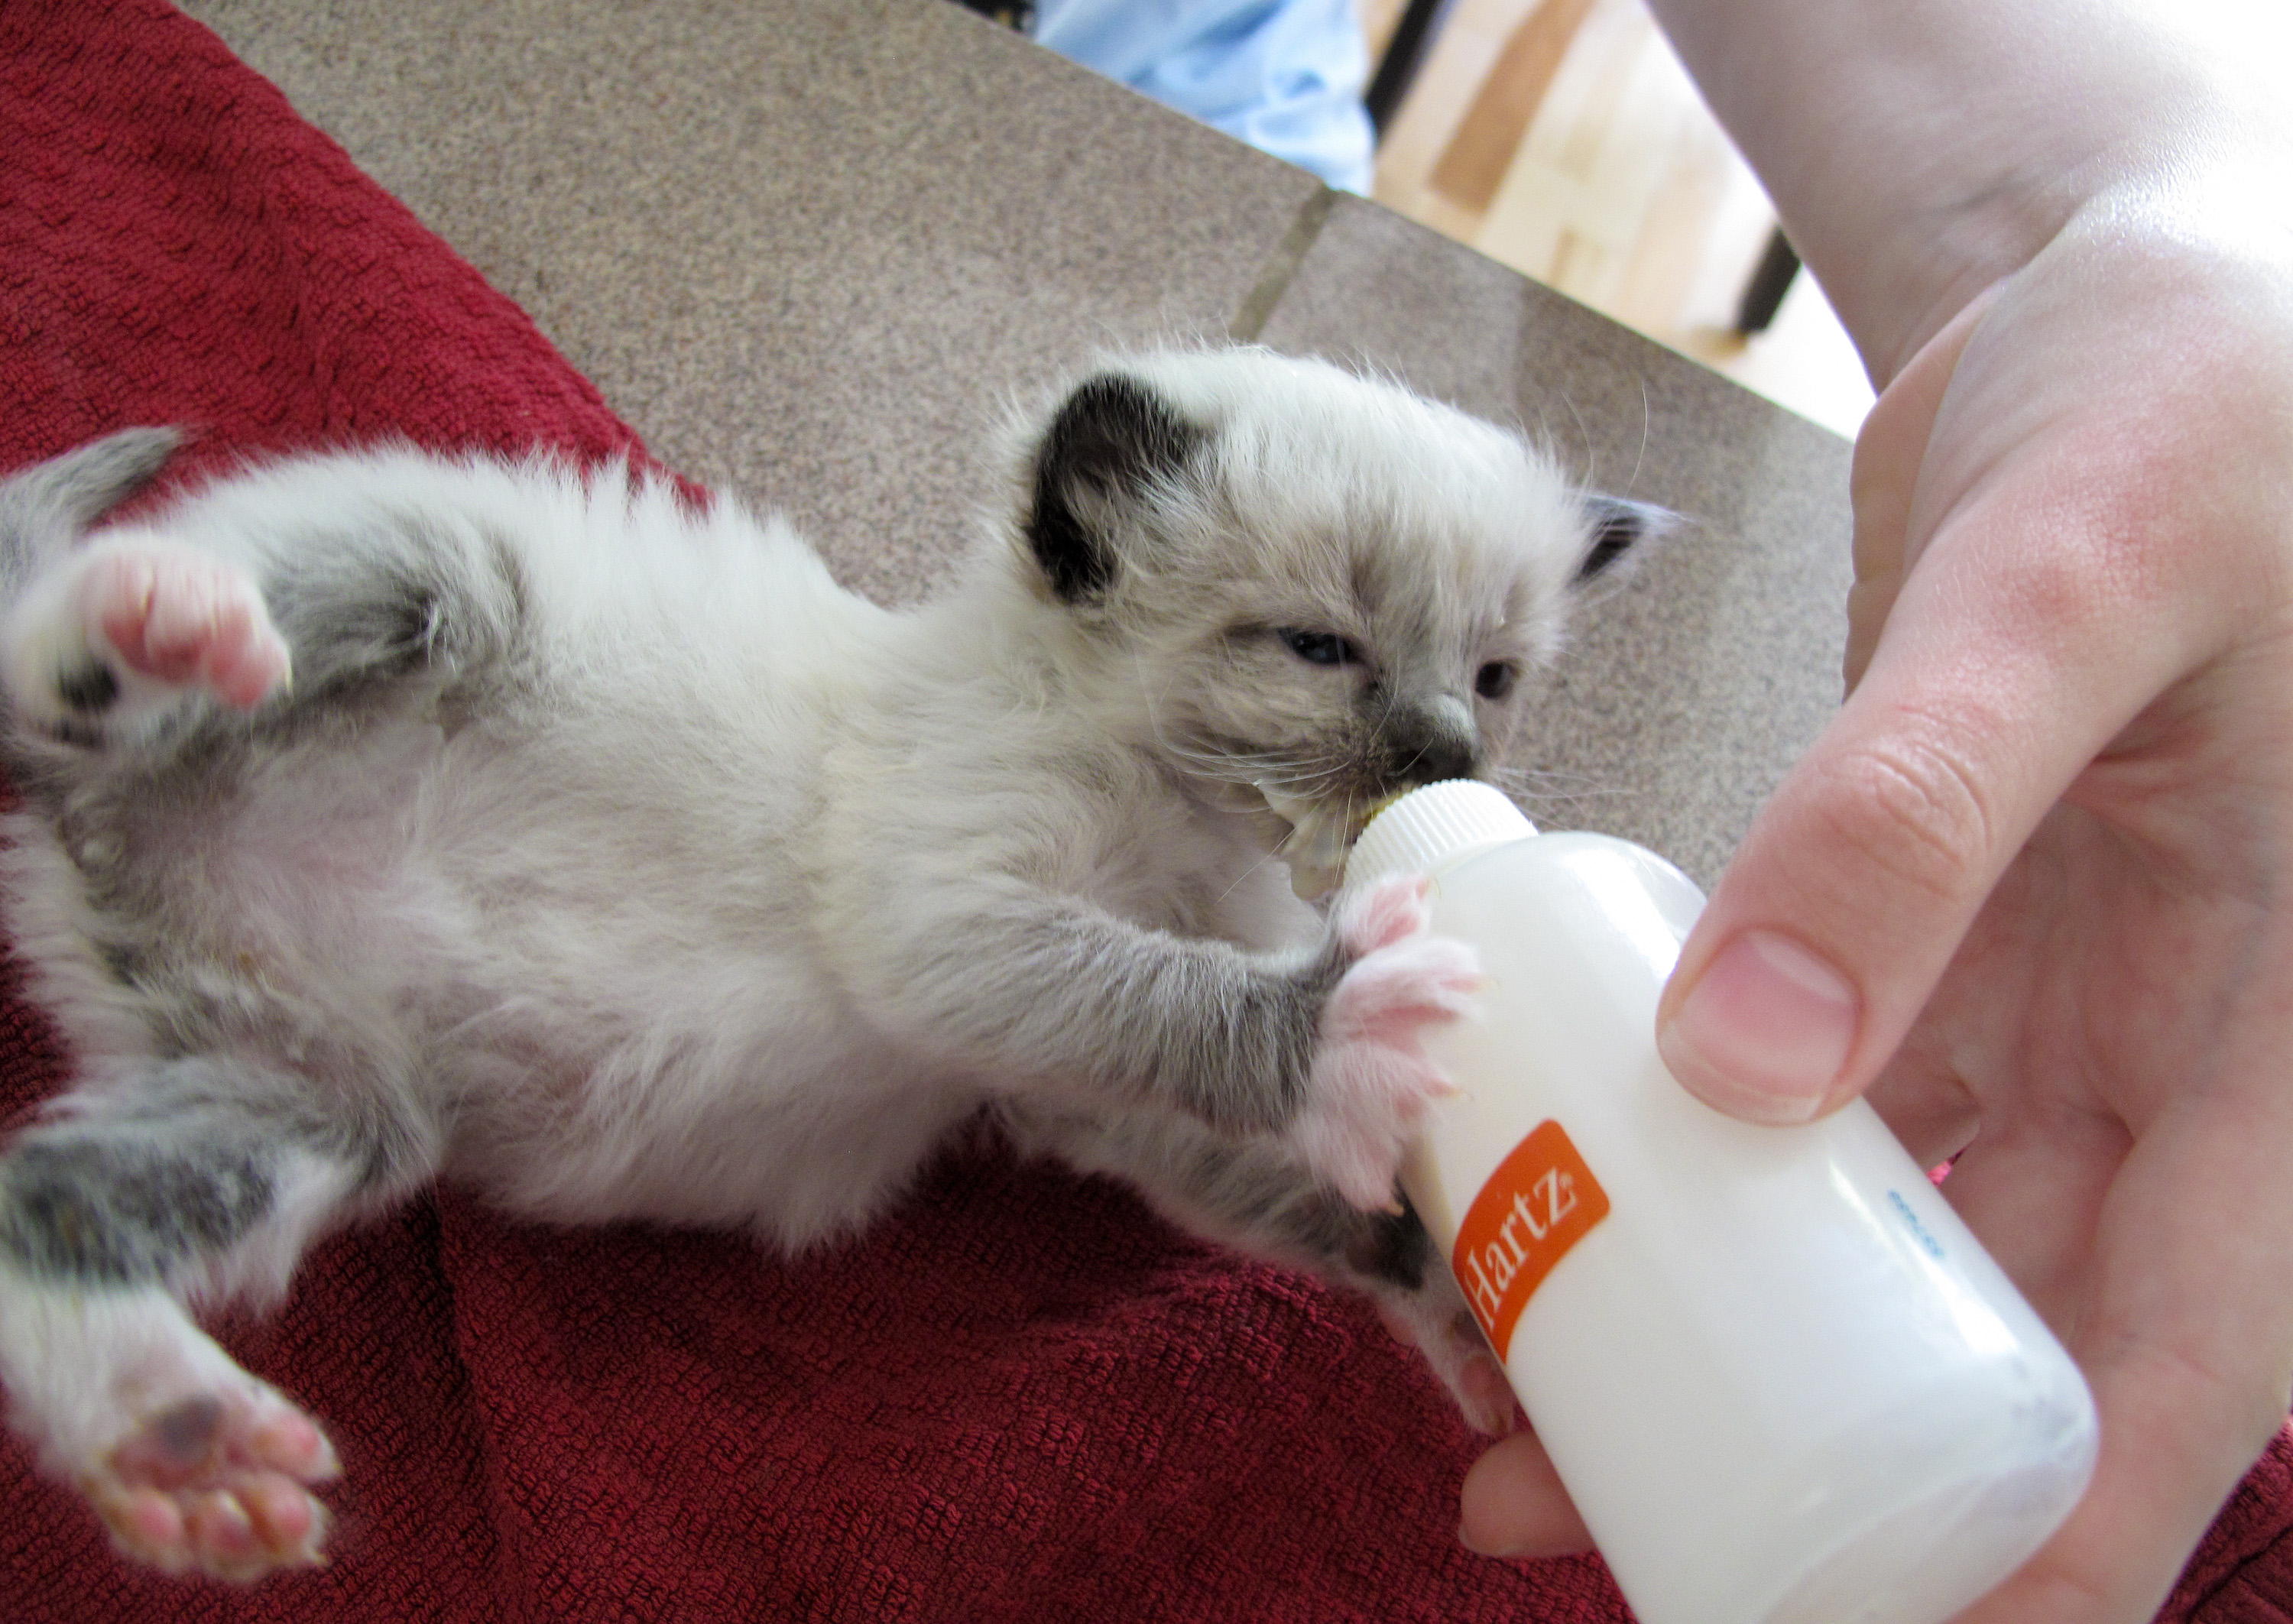
kitten, cat, mammal, baby, whiskers, vertebrate, ragdoll, nursing, catformula, small to medium sized cats, cat like mammal, carnivoran